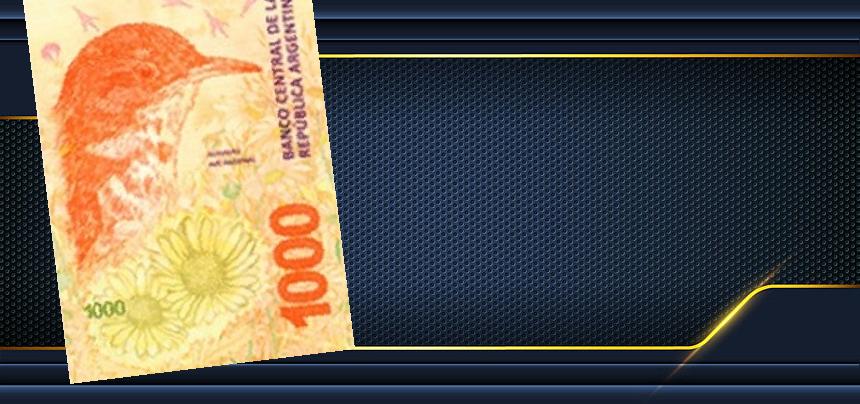
Denominación: 1000